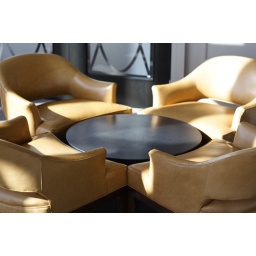
lounge on the 38th floor of the building I live in